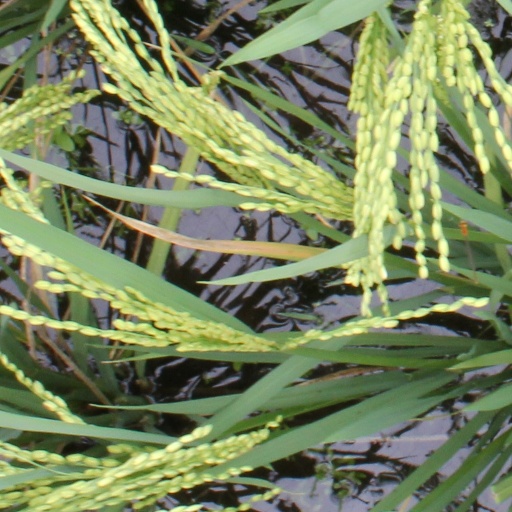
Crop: rice